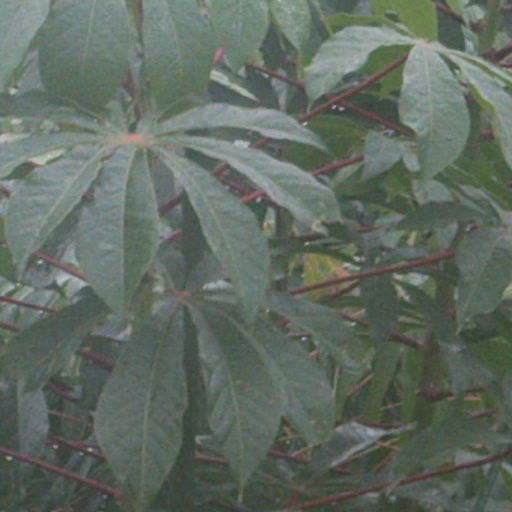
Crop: cassava